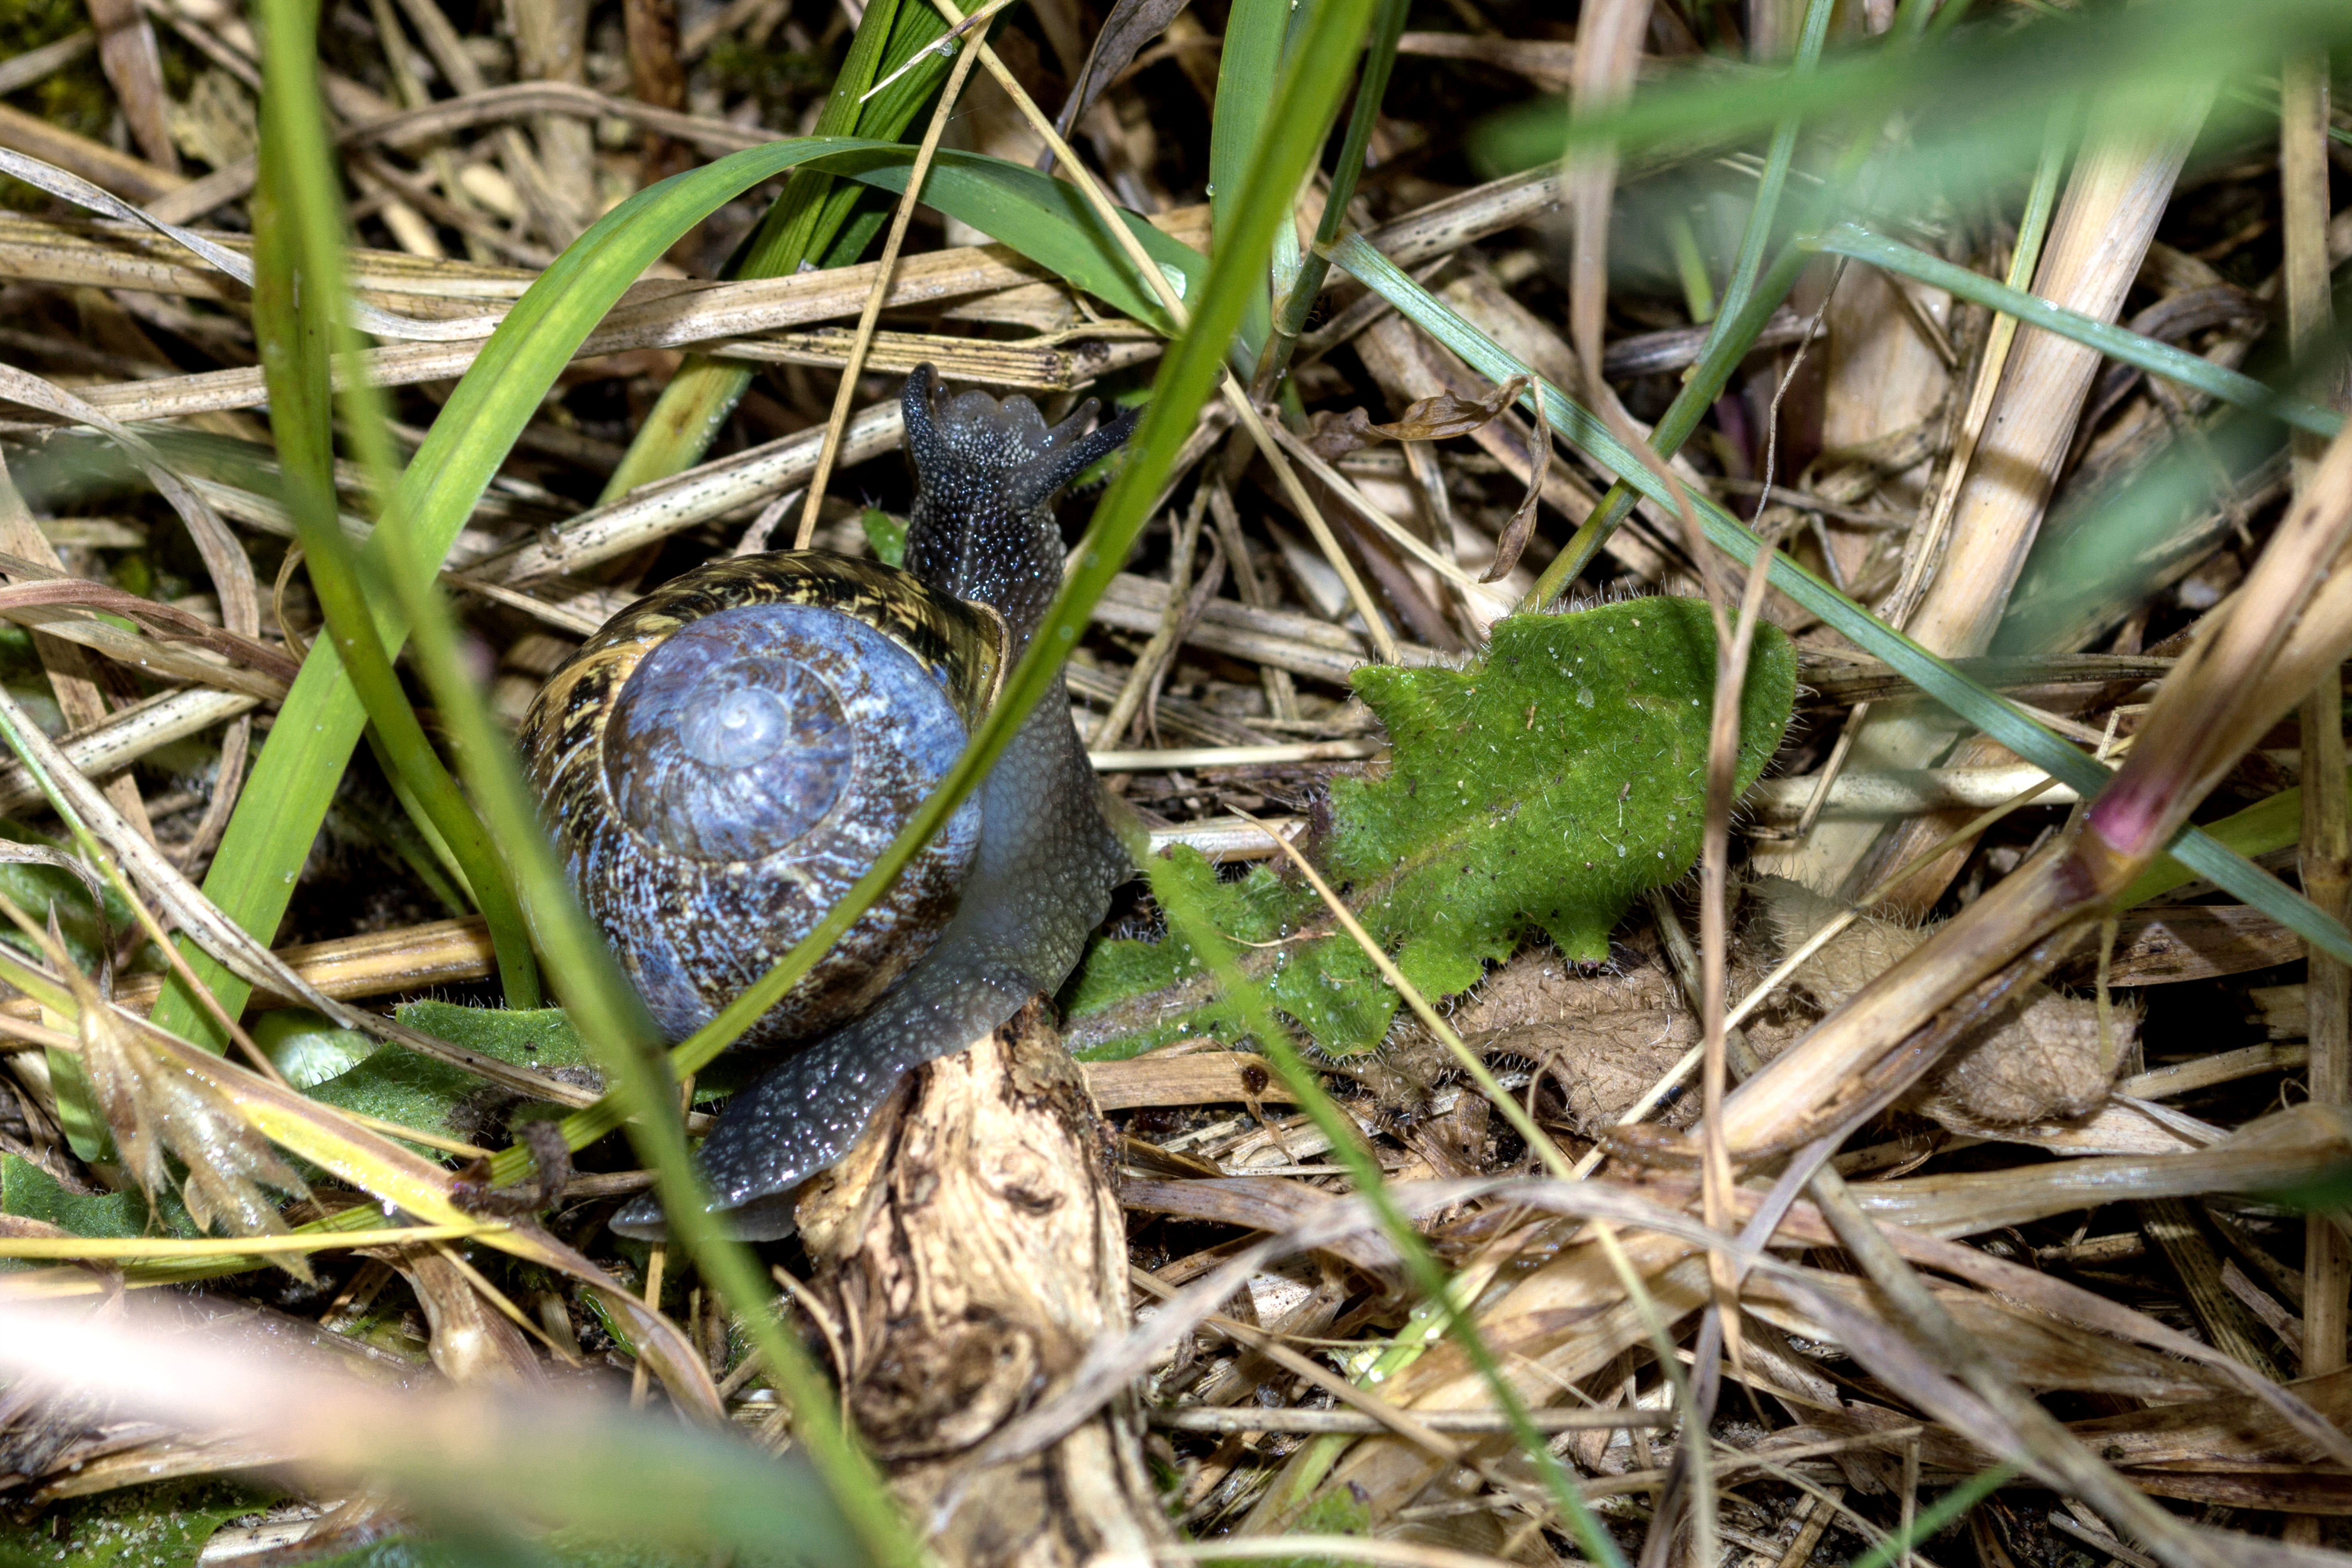
beach, sea, coast, water, grass, outdoor, sky, lawn, photography, flower, animal, photo, wildlife, green, nikon, reptile, fauna, invertebrate, holland, nederland, netherlands, snail, dutch, outdoorphotography, picture, photograph, fotos, foto, fotografie, paulvandevelde, pdvandevelde, padagudaloma, natuurfotografie, naturephotographer, dordrecht, nederlandinfotos, texel, pvdvfotografie, pdvandeveldedordrecht, nederlandsefotografie, dutchphotogaraphy, totallydutch, fotografienederland, hollandsefotografie, fotografieholland, slak, huisjesslak, macro photography, grass family